Ubuntu Unity

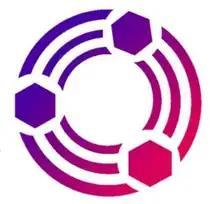
The first Ubuntu Unity logo

Linux Foundation Certified Developer and Ubuntu team member Rudra B. Saraswat, who is based near Bangalore, India, started Ubuntu Unity. He polled users and used a stock Unity 7 interface with the Ubuntu backend and minimal changes otherwise. He included the Nemo file manager as an alternative to GNOME Files and employed the GNOME Display Manager to replace LightDM X display manager.